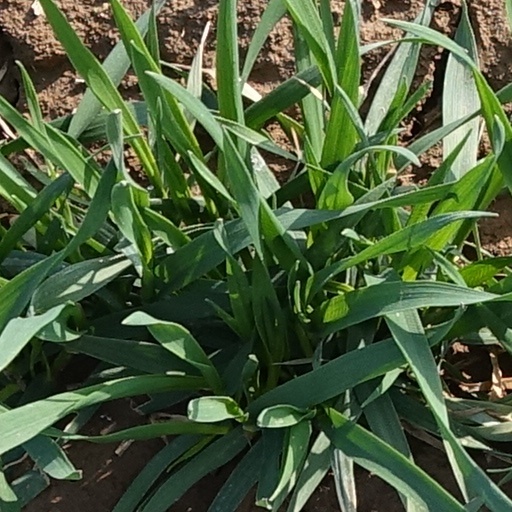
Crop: wheat